Beirut

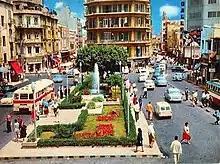
Debbas Square in Beirut, 1967

After World War I and the collapse of the Ottoman Empire, Beirut, along with the rest of Lebanon, was placed under the French Mandate. Lebanon achieved independence in 1943, and Beirut became the capital city. The city remained a regional intellectual capital, becoming a major tourist destination and a banking haven, especially for the Persian Gulf oil boom.